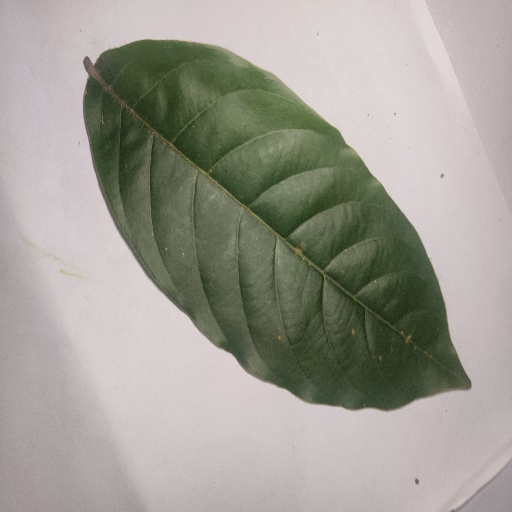
Species: HariTaki
Leaf condition: Healthy Leaf